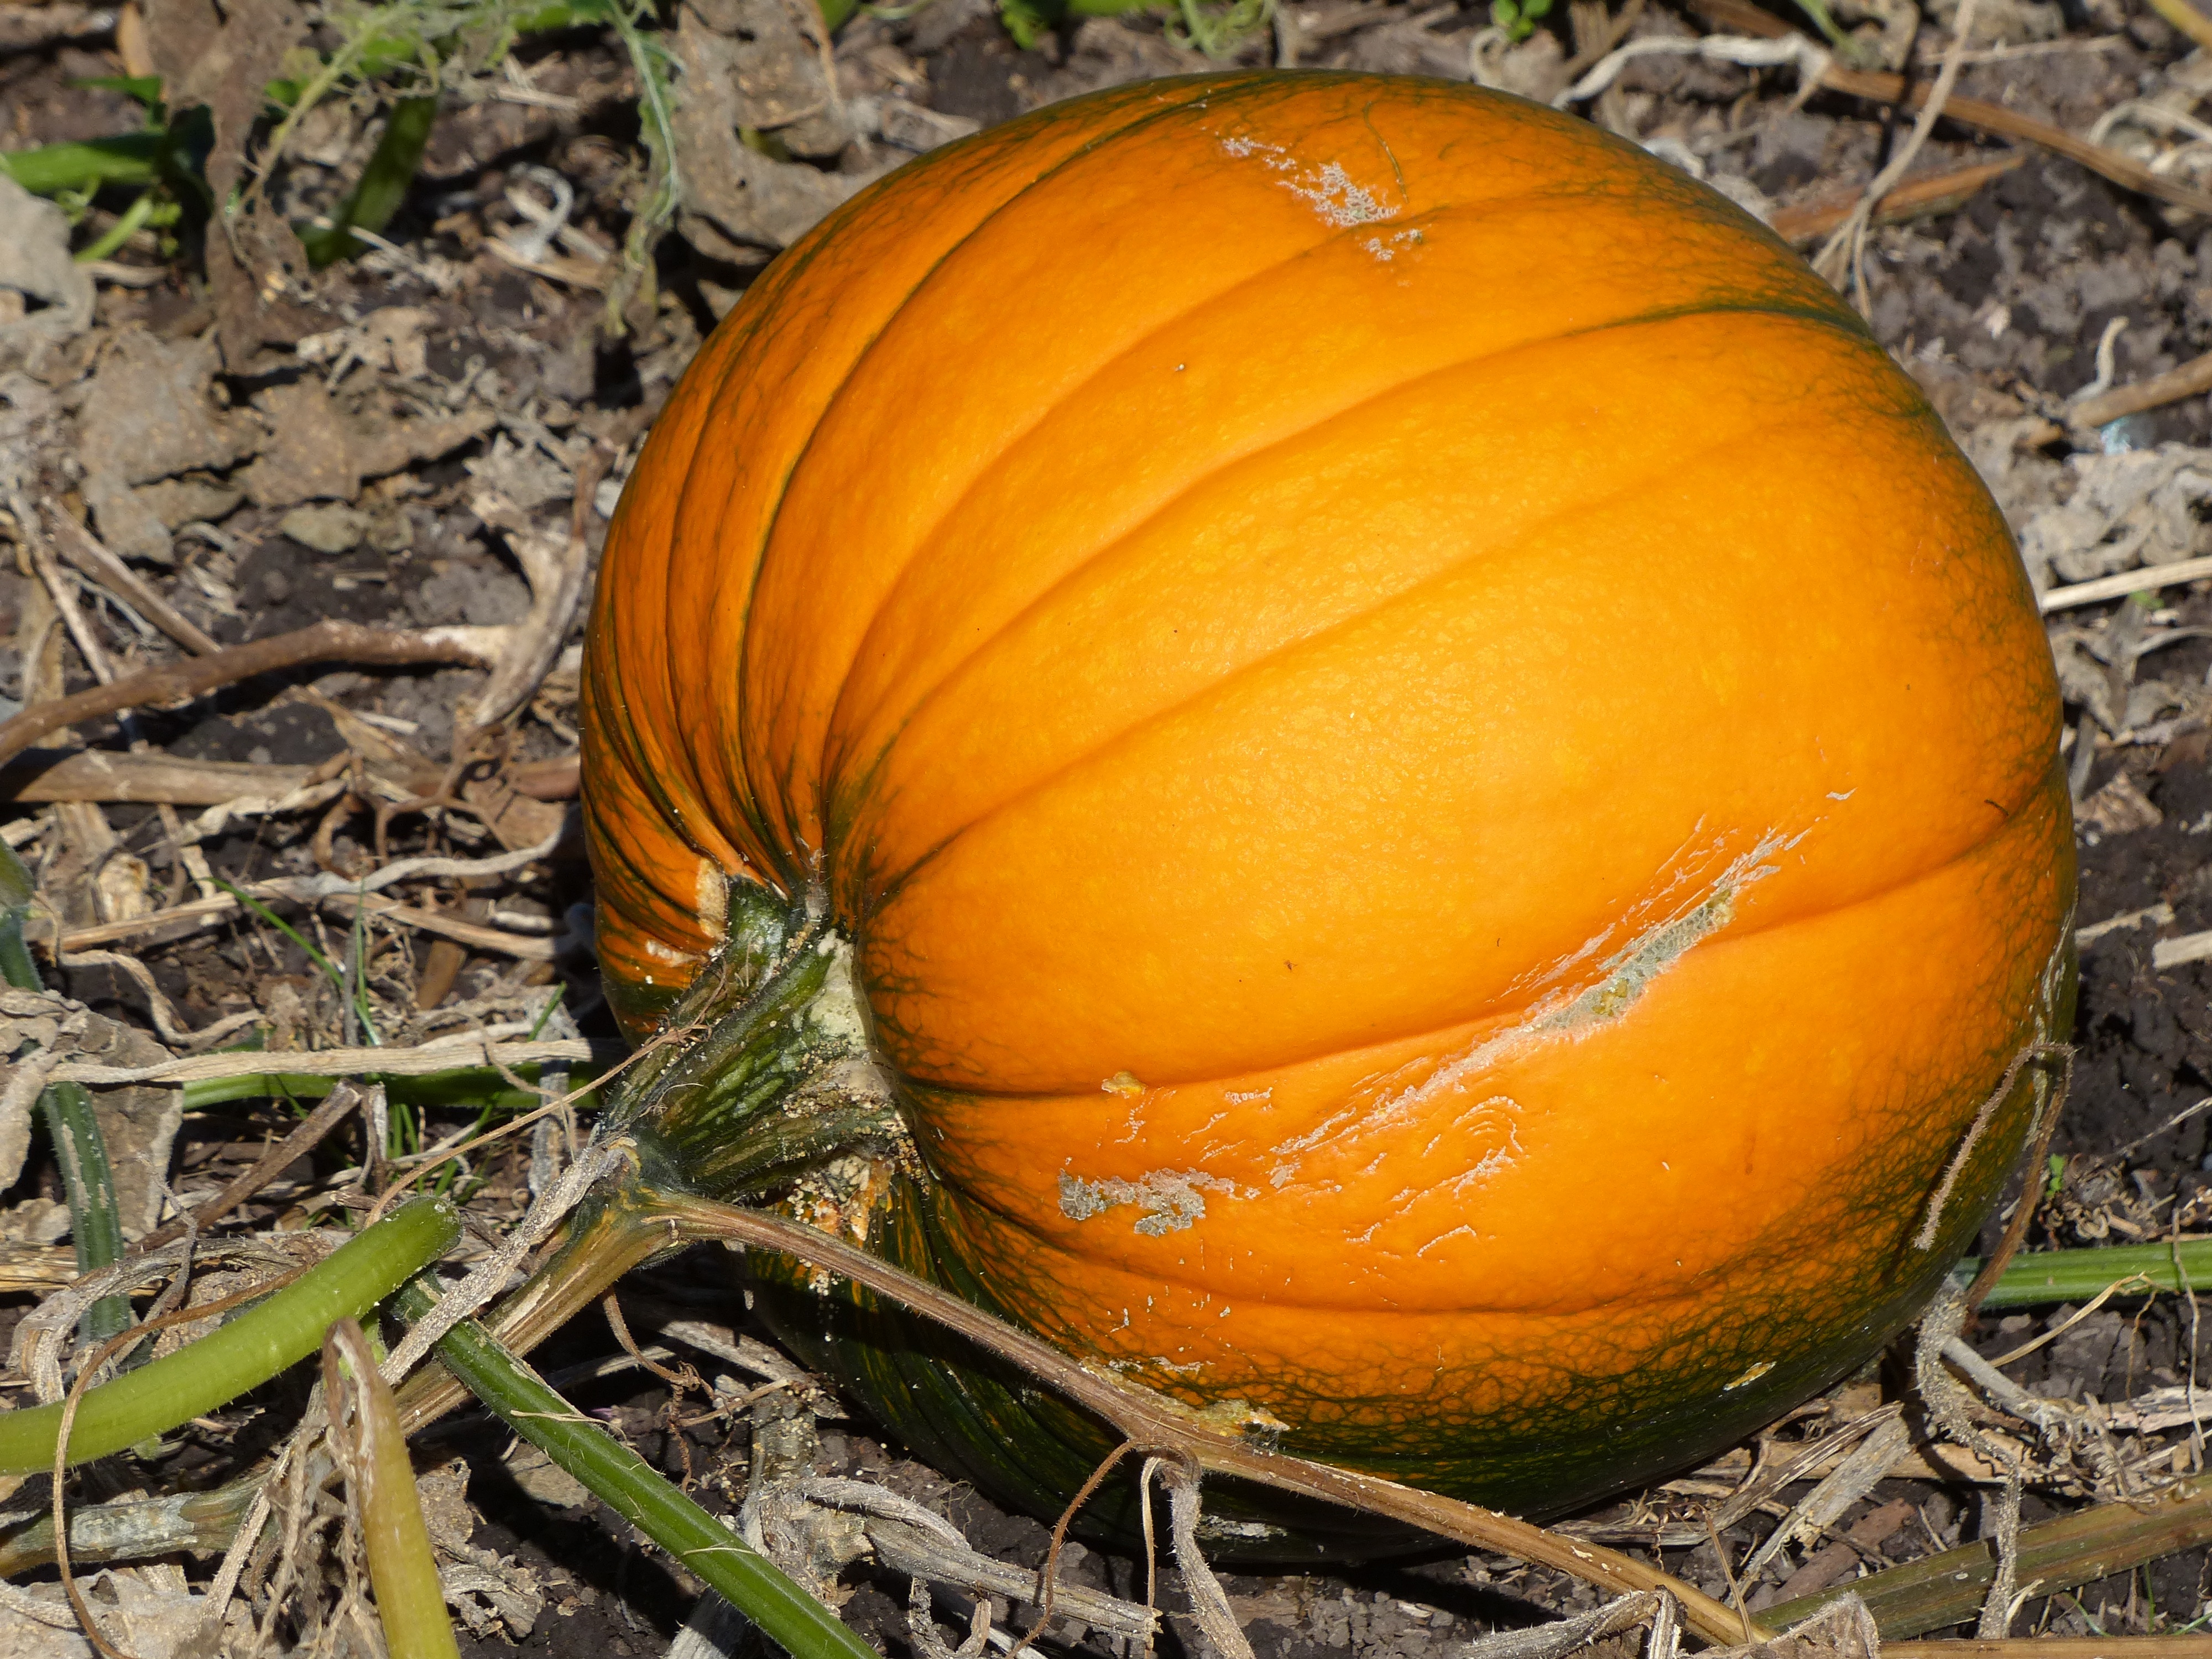
plant, orange, food, produce, vegetable, autumn, pumpkin, gourd, calabaza, carving, cucurbita, flowering plant, winter squash, cucumber gourd and melon family